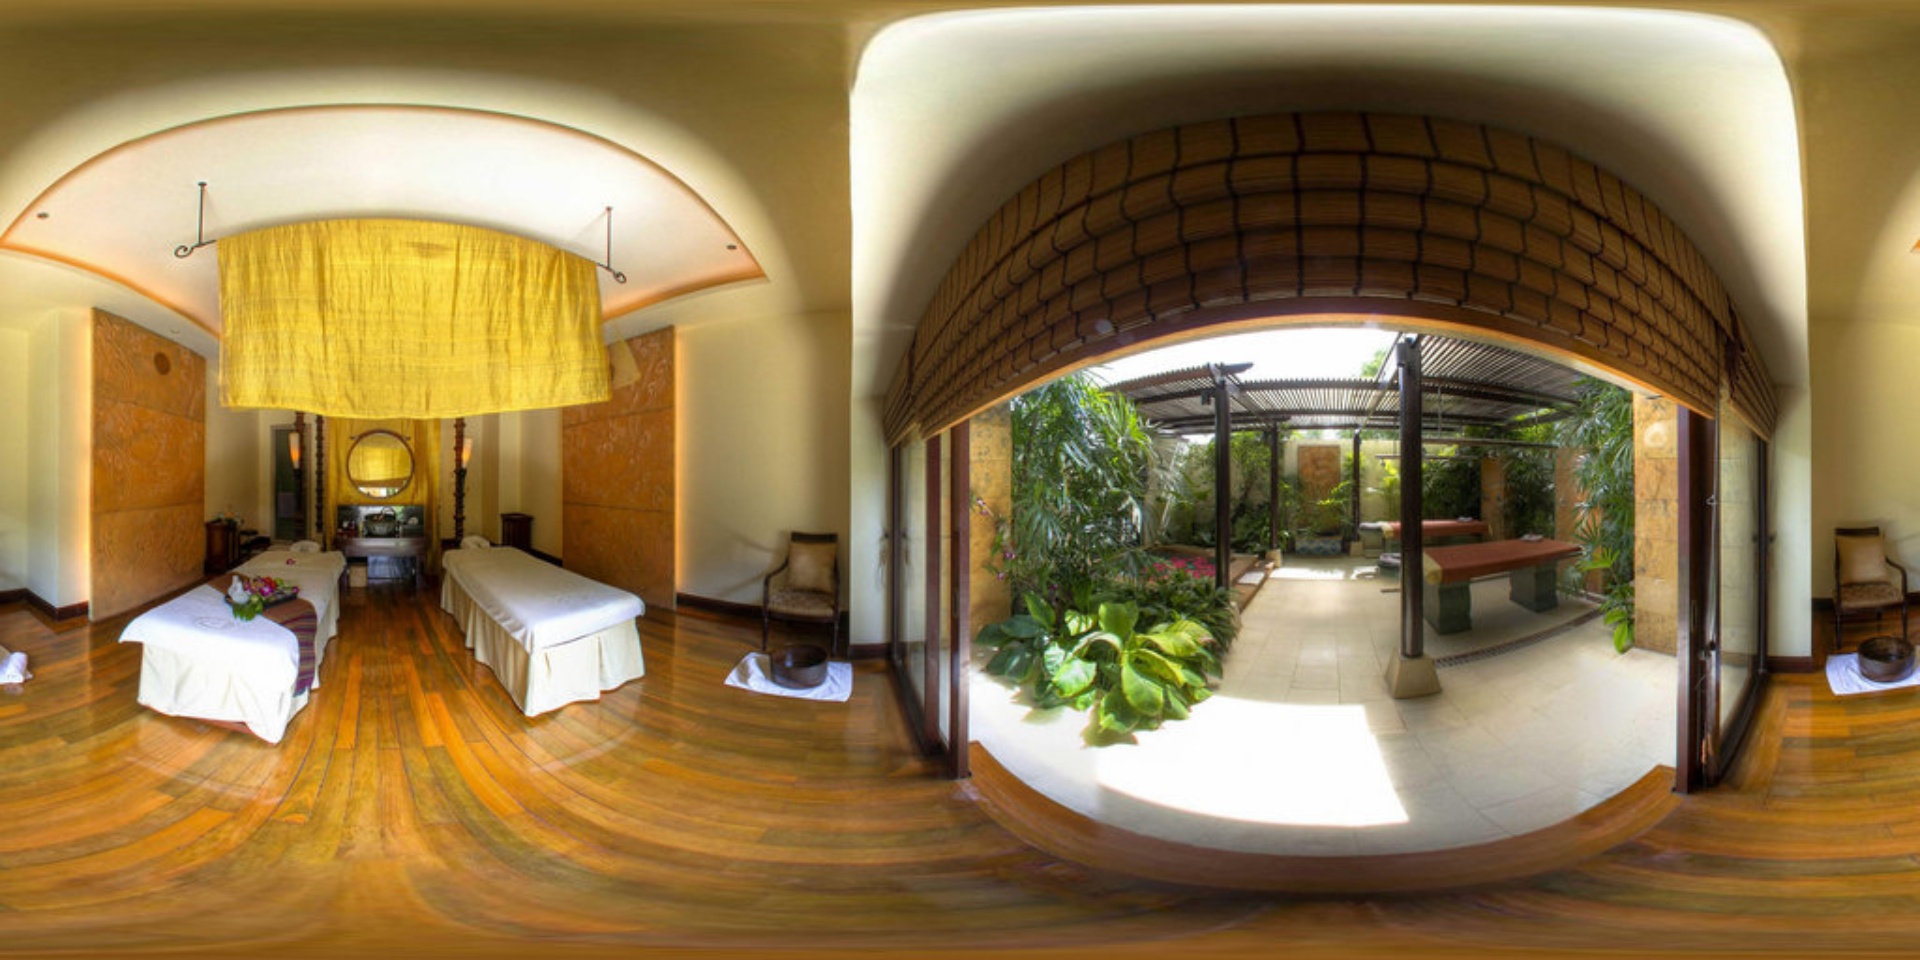
Referred object: the round mirror on the wall

Referred object: the large yellow hanging canopy

Referred object: the right massage table opposite the left massage table